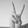
ASL letter: V